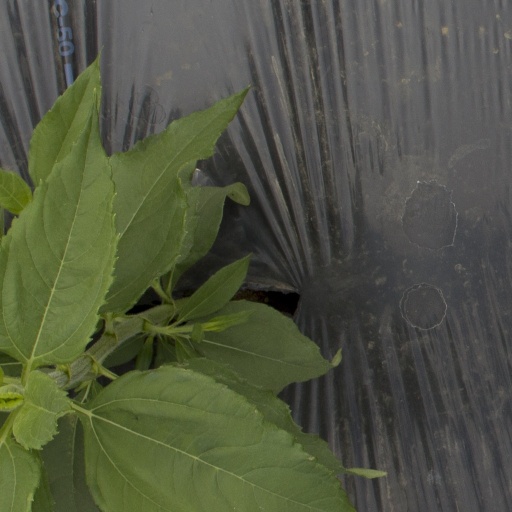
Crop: Jerusalem artichoke